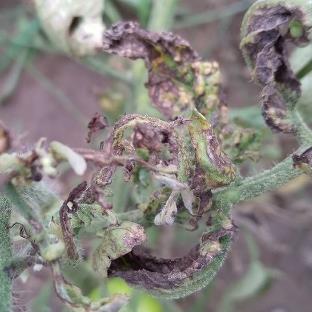
Crop: Tomato
Condition: alternaria-d